Sigurd stones

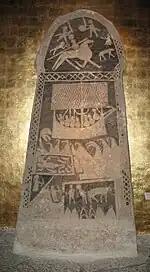
Hunninge picture stone

This runestone is classified as being carved in runestone style Pr2 and is located in Stora Ramsjö, which is just southeast of Morgongåva. It belongs to the category of nonsensical runestones that do not contain any runes, only runelike signs surrounding a design with a cross. The inscription has the same motifs and ornamentation as U 1163 and may be a copy of that runestone.